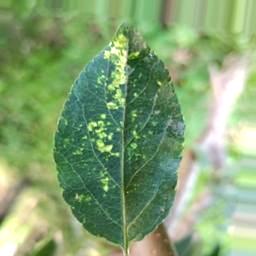
Label: Apple_Mosaic